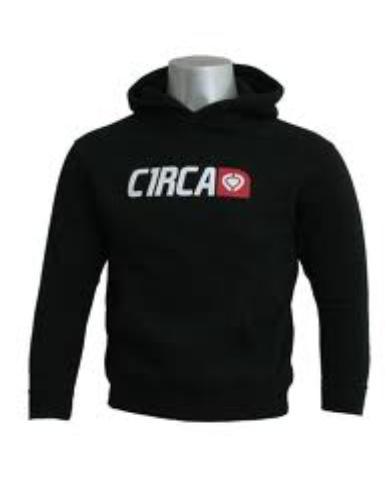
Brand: Circa
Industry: Clothes